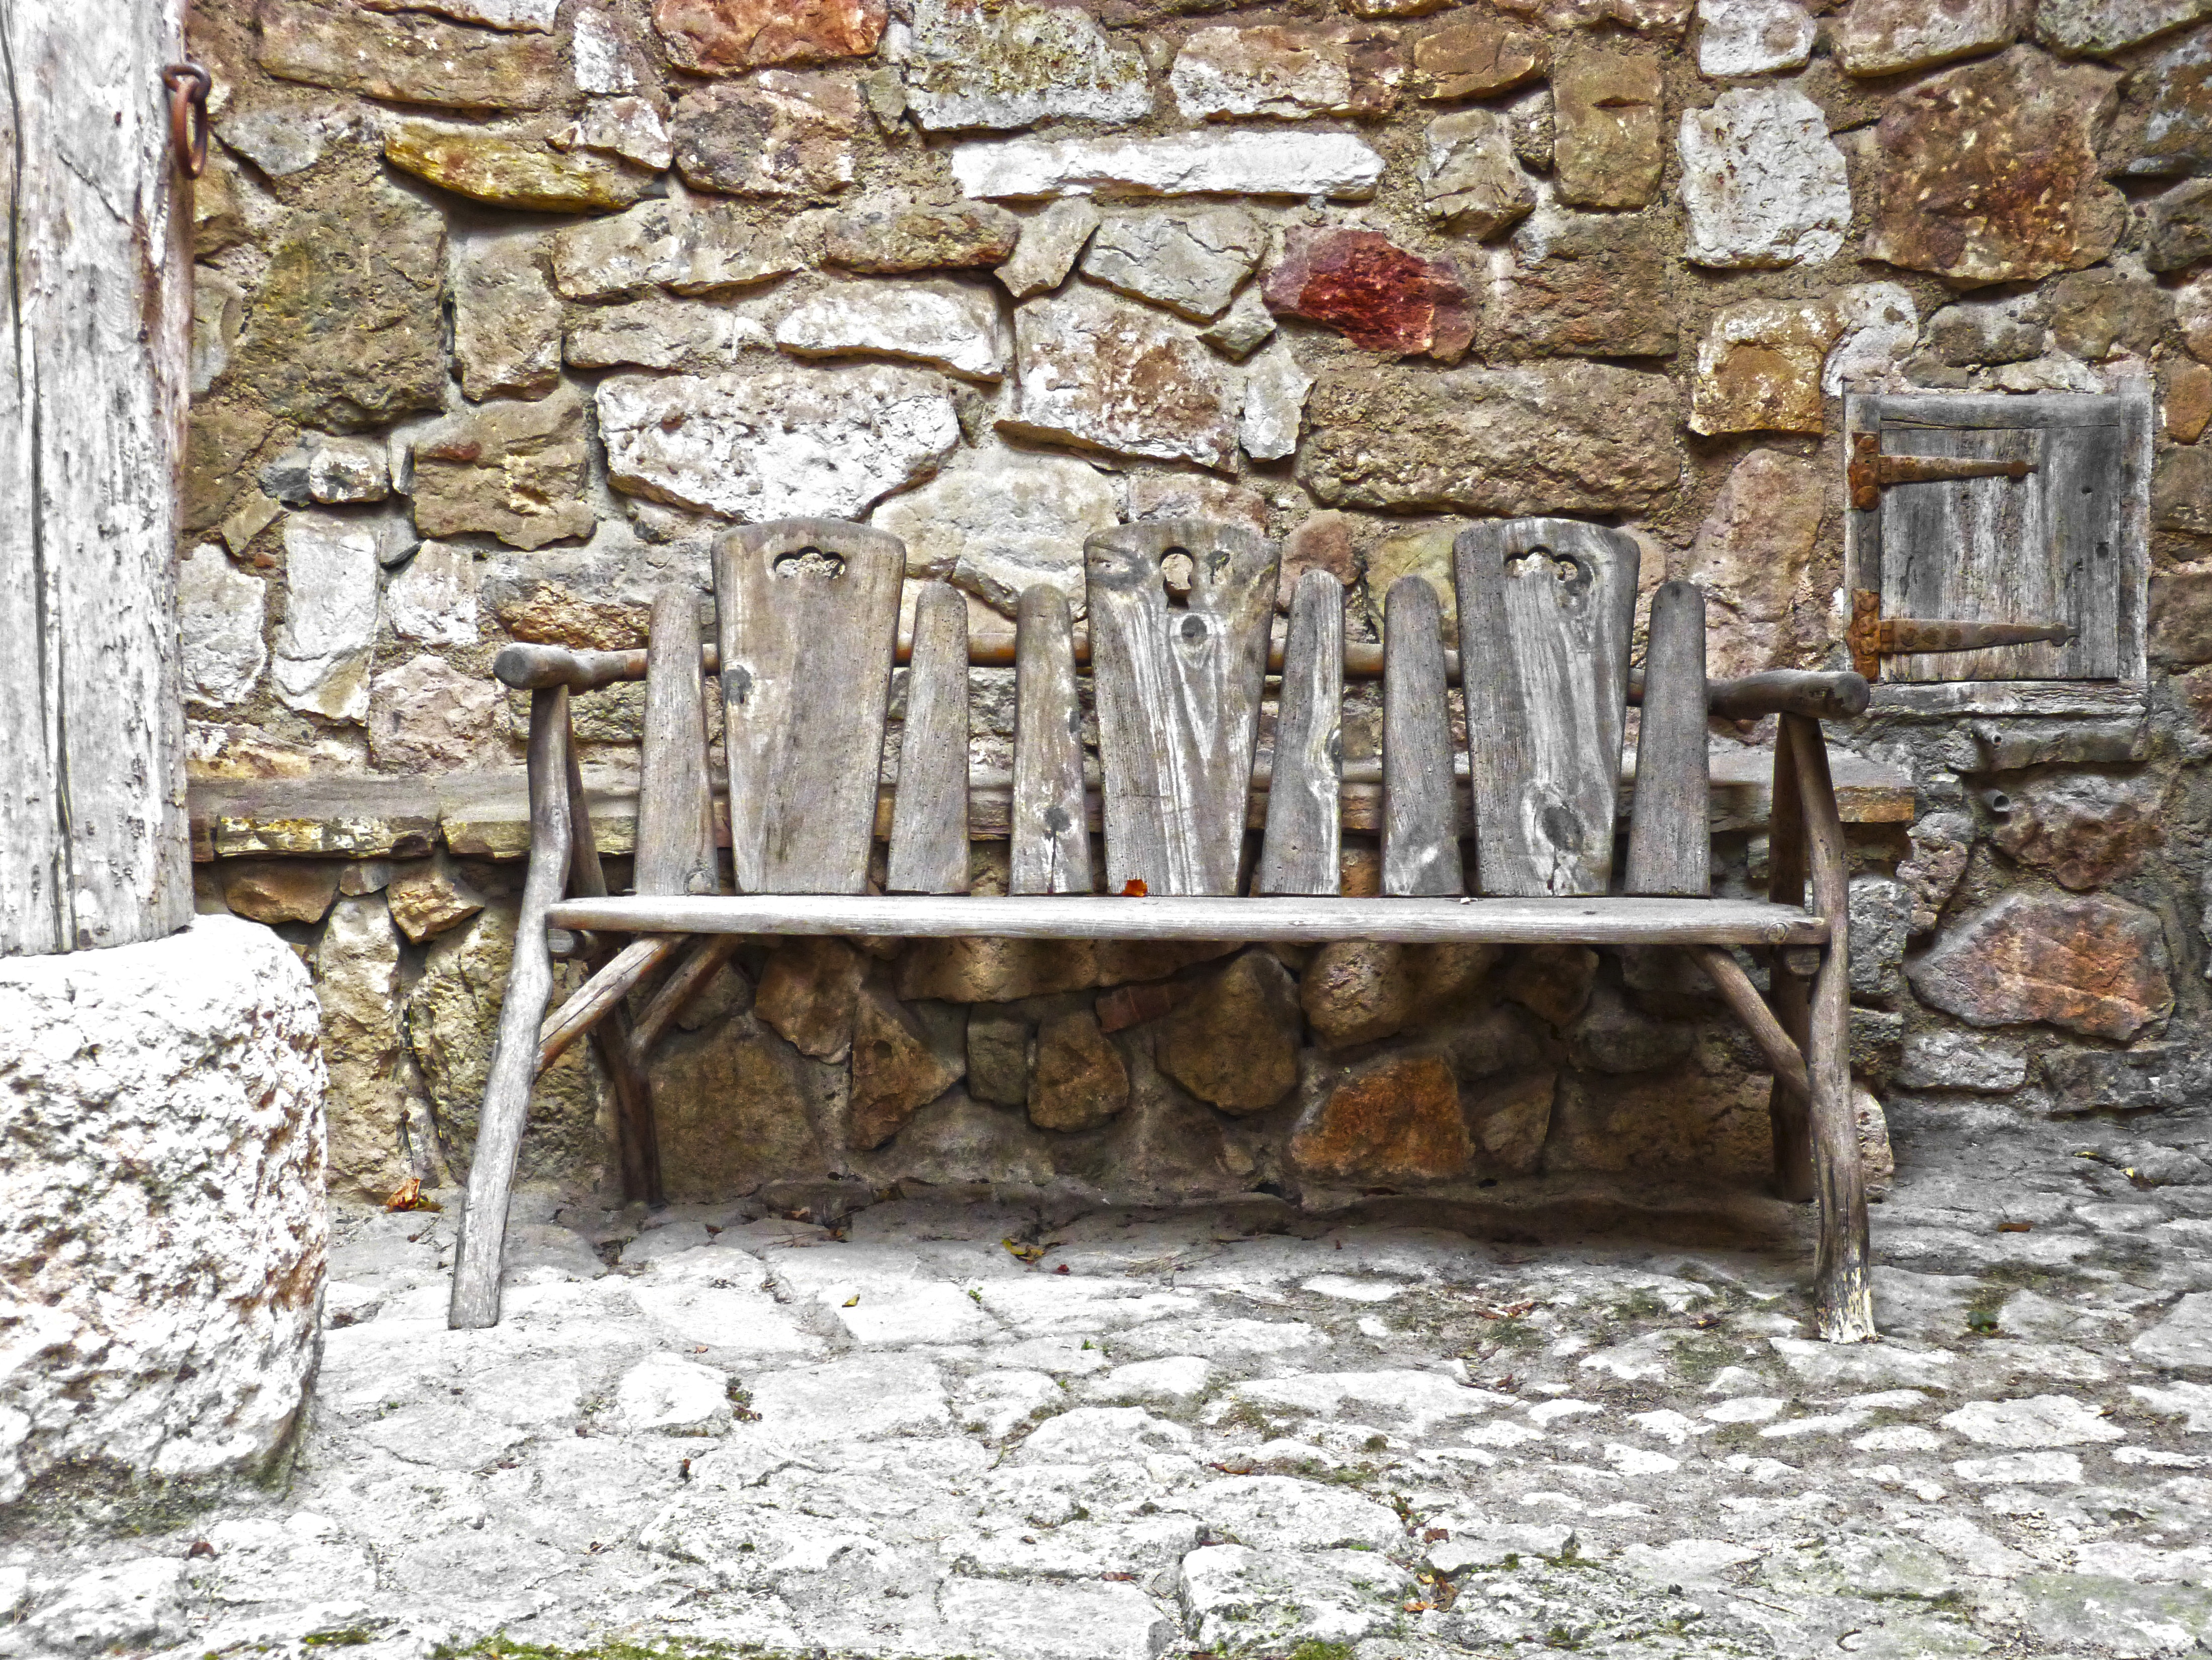
rock, wood, building, old, wall, patio, stone wall, brick, bank, ruins, carving, relief, ancient history